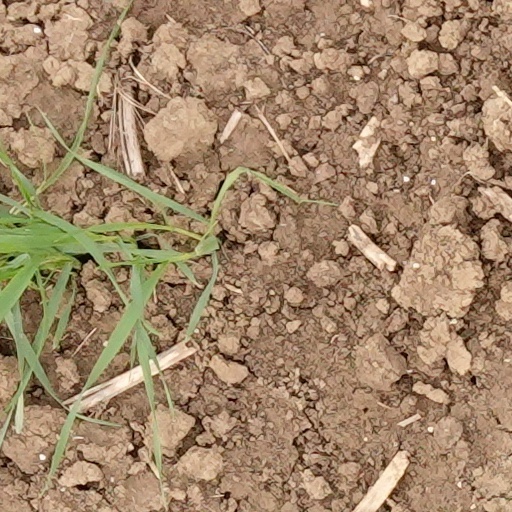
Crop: wheat